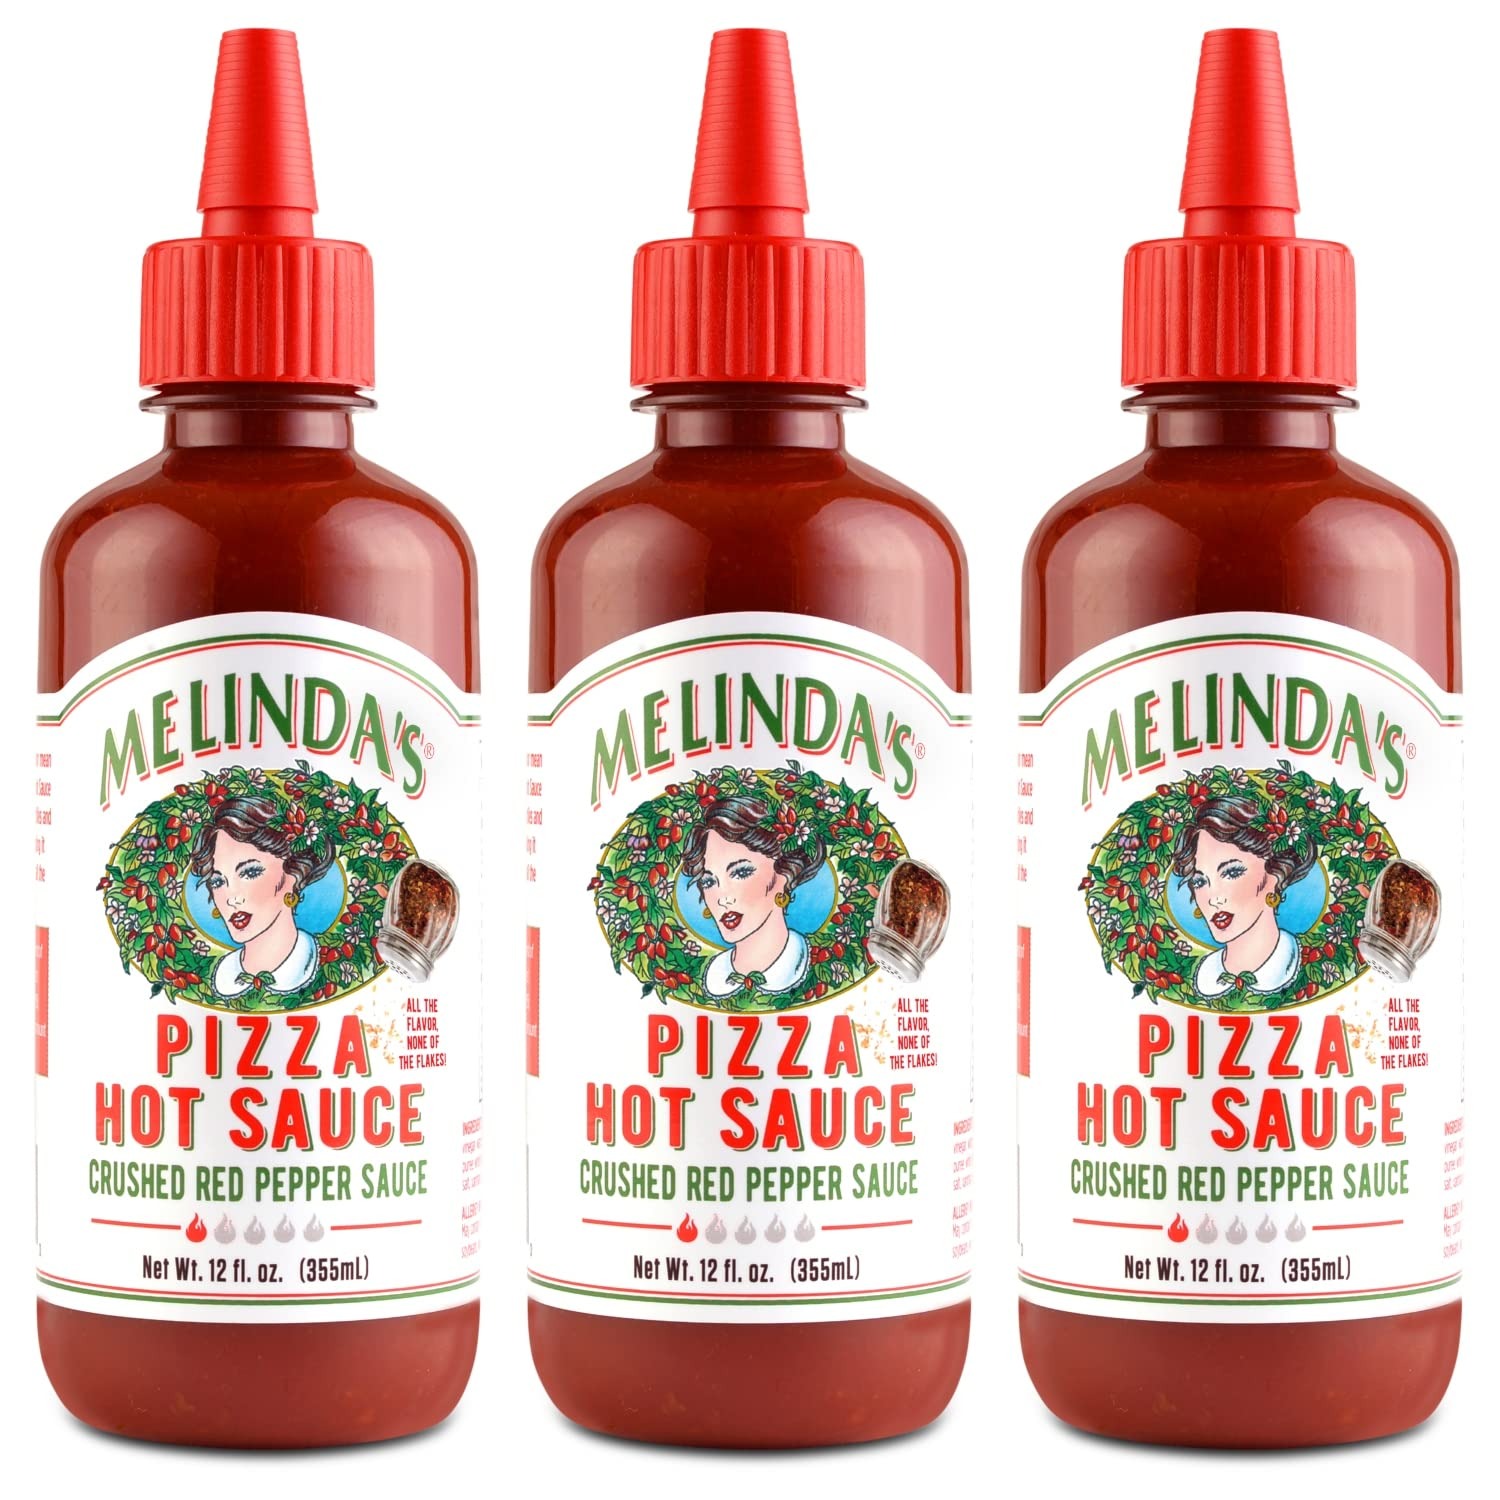
Item Name: Melinda’s Pizza Hot Sauce - Crushed Red Pepper Sauce Made with Fresh Ingredients, Cayenne Peppers, Garlic, Tomatoes - Gourmet Spicy Pizza Sauce - 12oz, 3 Pack
Bullet Point 1: EXTRA SPICE FOR YOUR SLICE: Melinda’s took everything you love about crushed red peppers and put it in a hot sauce without the seeds! More flavor, fresher ingredients, and more ways to use, our pizza hot sauce is the perfect sauce to pair with your next pie
Bullet Point 2: TOP SHELF FLAVOR: Looking for that perfect hot sauce to compliment your pizza and add that kick of heat? Our pizza sauce is designed to take your pizza, calzones, meatballs and hot marinara to the next level! A perfect blend of sweet red peppers, spicy red cayenne peppers, garlic, tomato and those familiar crushed red pepper flakes
Bullet Point 3: WHOLE, FRESH INGREDIENTS: Garlic, onion, tomato puree, and the best peppers on the planet, Melinda’s crafts their condiment sauces with whole, fresh ingredients for people who care about those kinds of things.
Bullet Point 4: LEVELED UP FOOD, EVERYDAY PRICE: Level up your next pizza with Melinda’s Pizza Hot Sauce! Try this Italian spicy sauce on pasta, lasagna, sandwiches, and spaghetti. Did we mention it’s also good on pizza?
Bullet Point 5: MADE THE MELINDA’S WAY: At Melinda’s, our philosophy is simple: heat and flavor mean everything. We pride ourselves on striking that perfect balance of heat and flavor in every sauce we make so that you can have an eating experience unlike any other.
Value: 36.0
Unit: Fl Oz

Price: 10.24